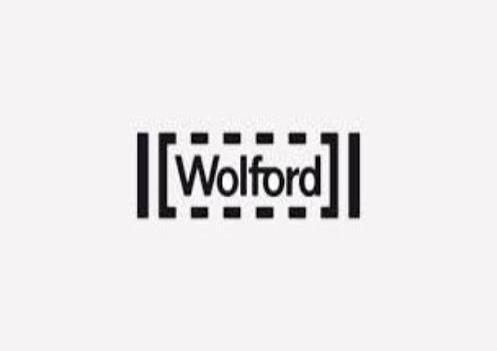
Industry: Clothes